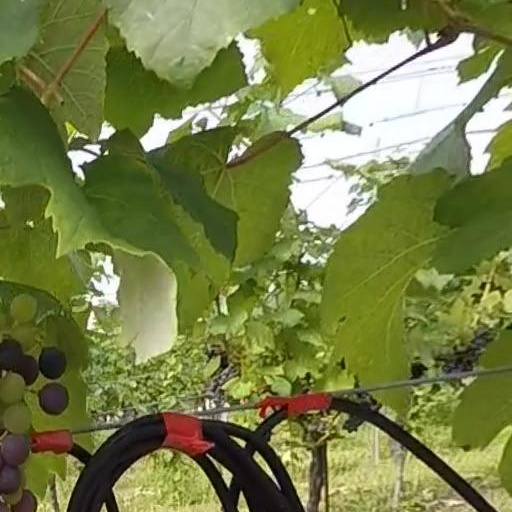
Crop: grape